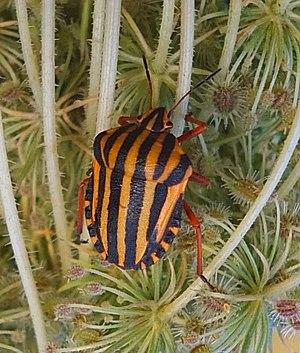
Graphosoma lineatum ssp. lineatum, Constantine (Algérie)
Le Graphosome rayé est une espèce d'insectes hétéroptères, une punaise du genre des graphosomes, originaire d'Afrique du Nord.